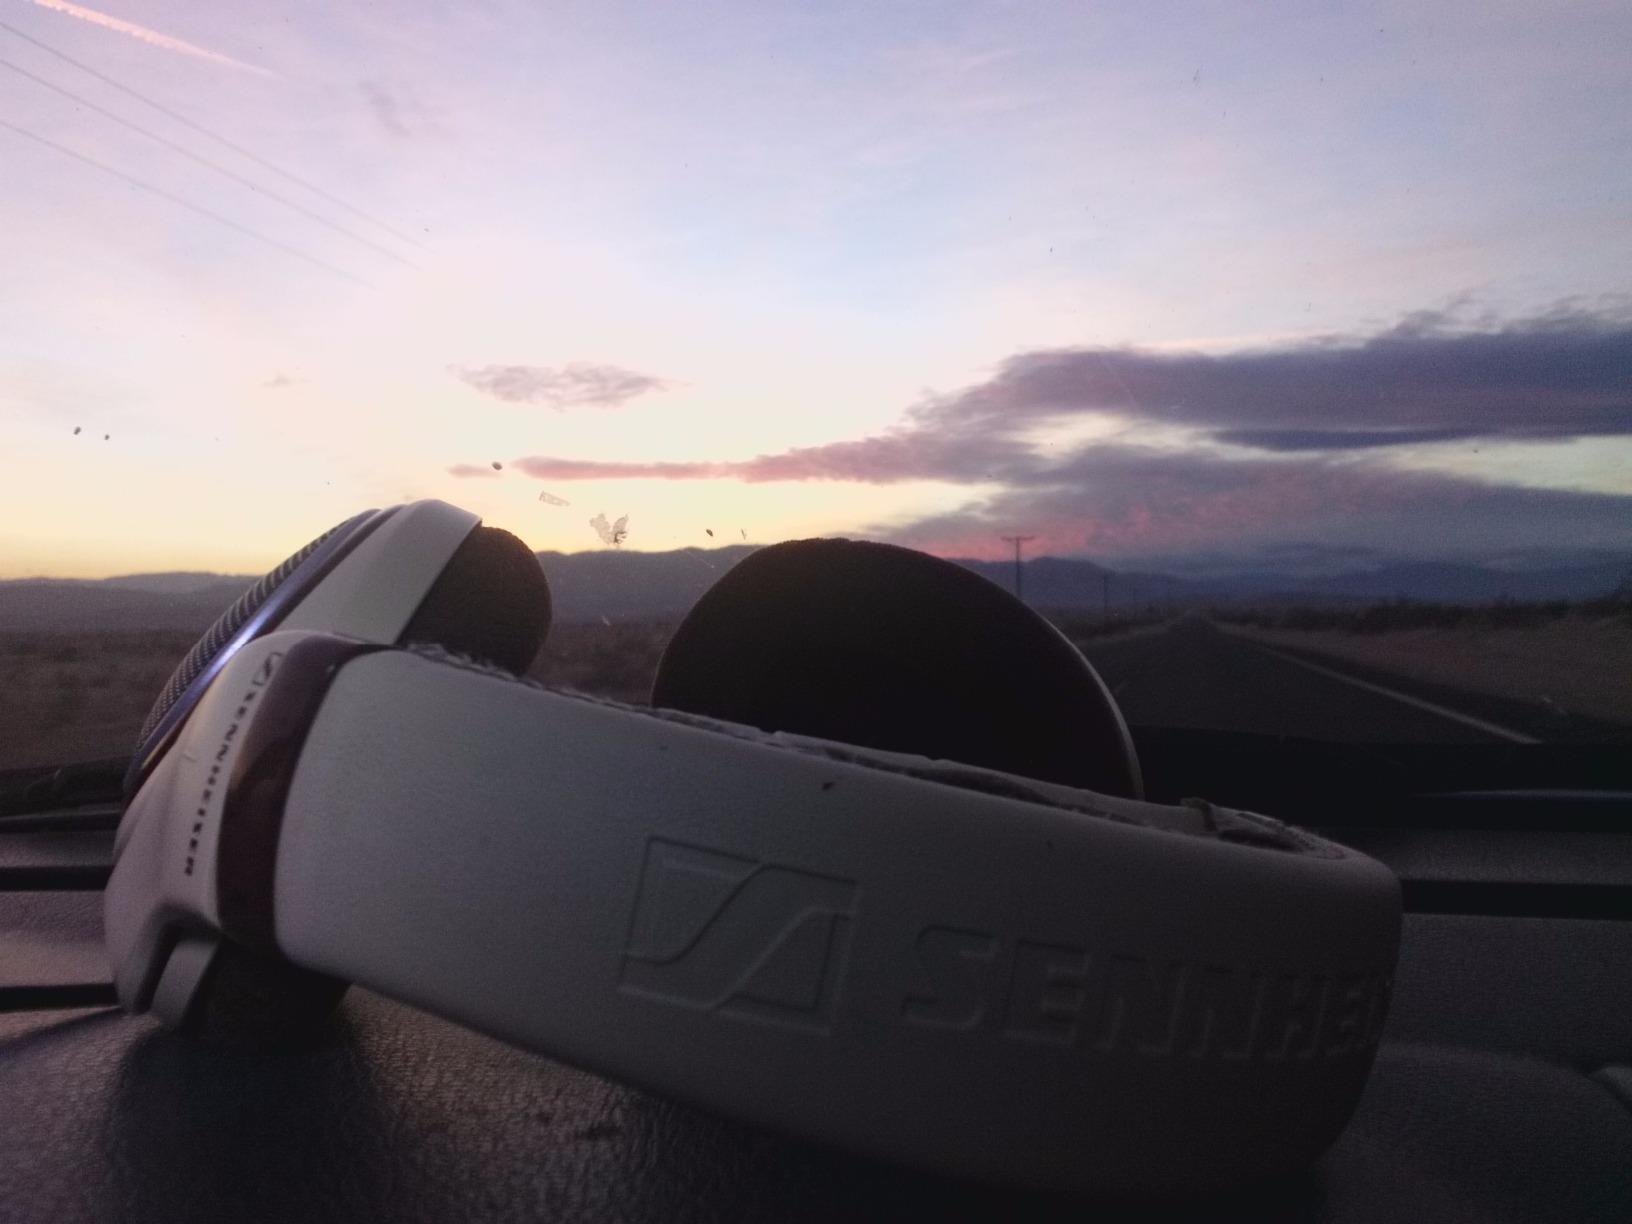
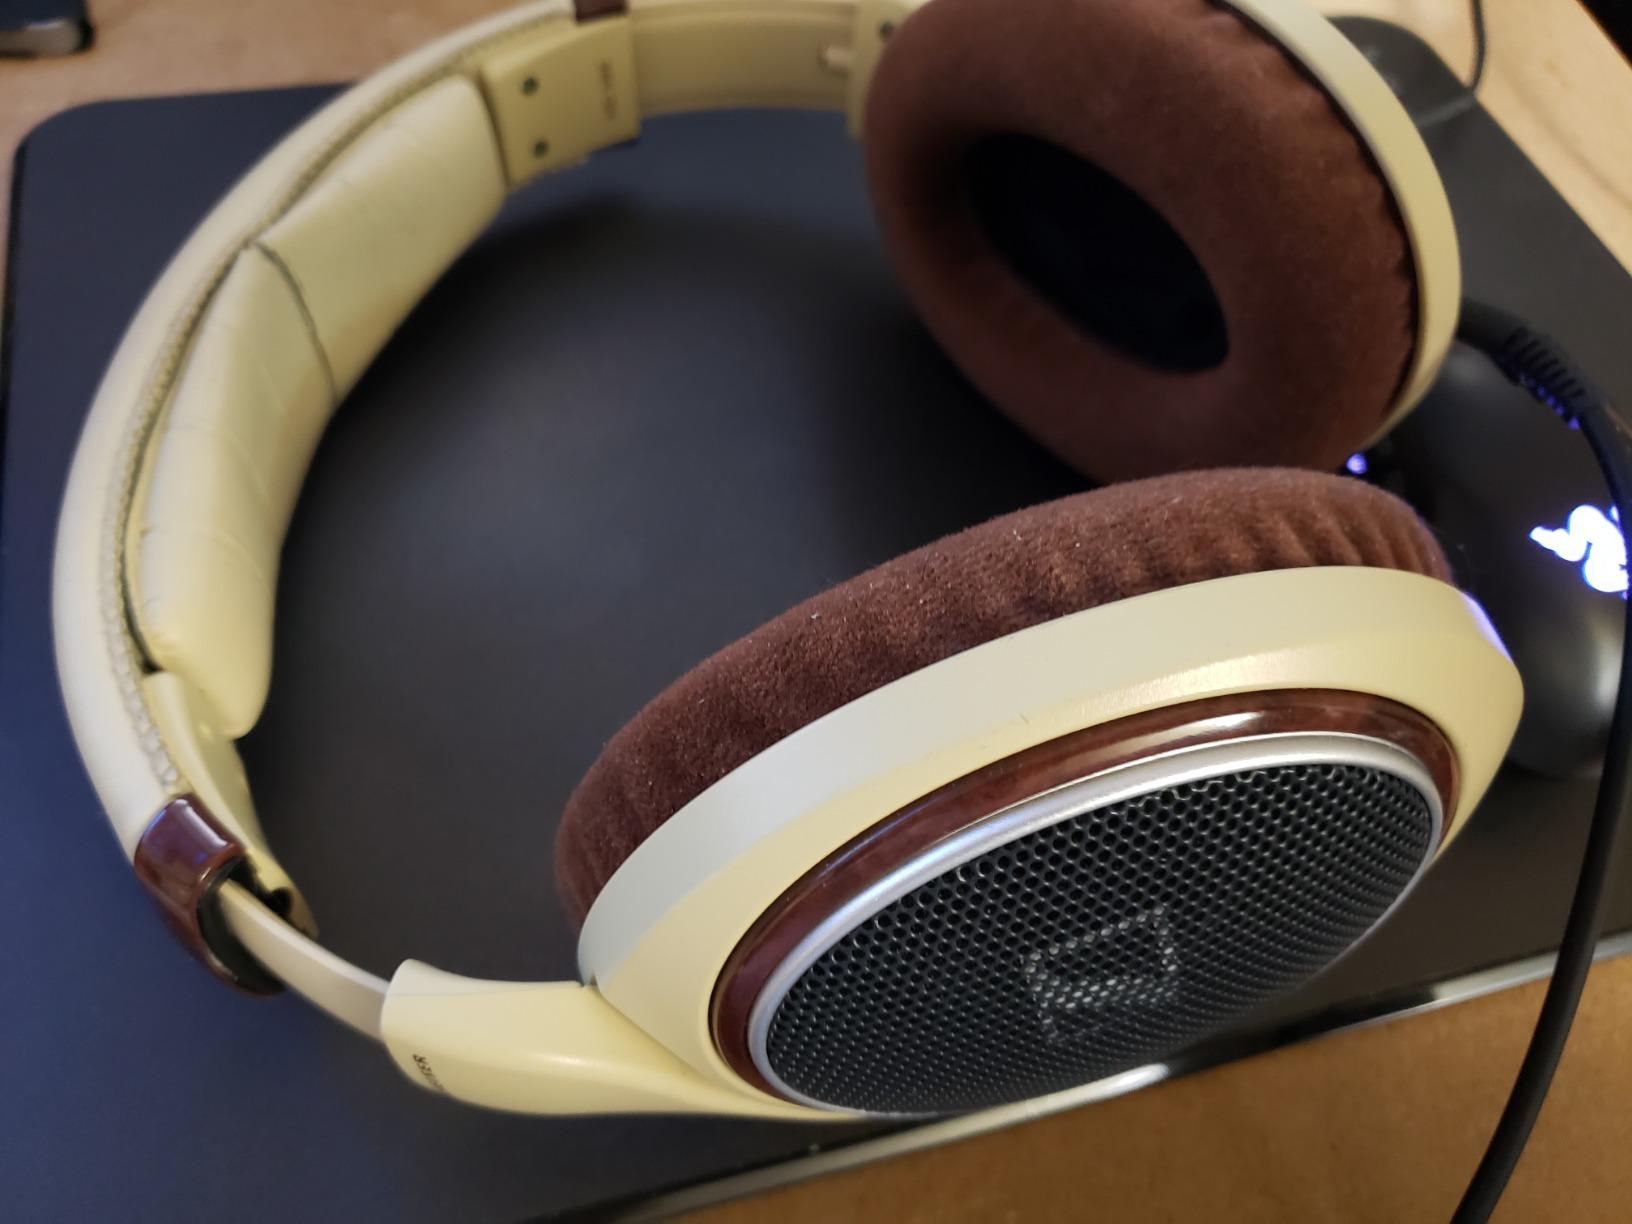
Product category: headphones
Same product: yes